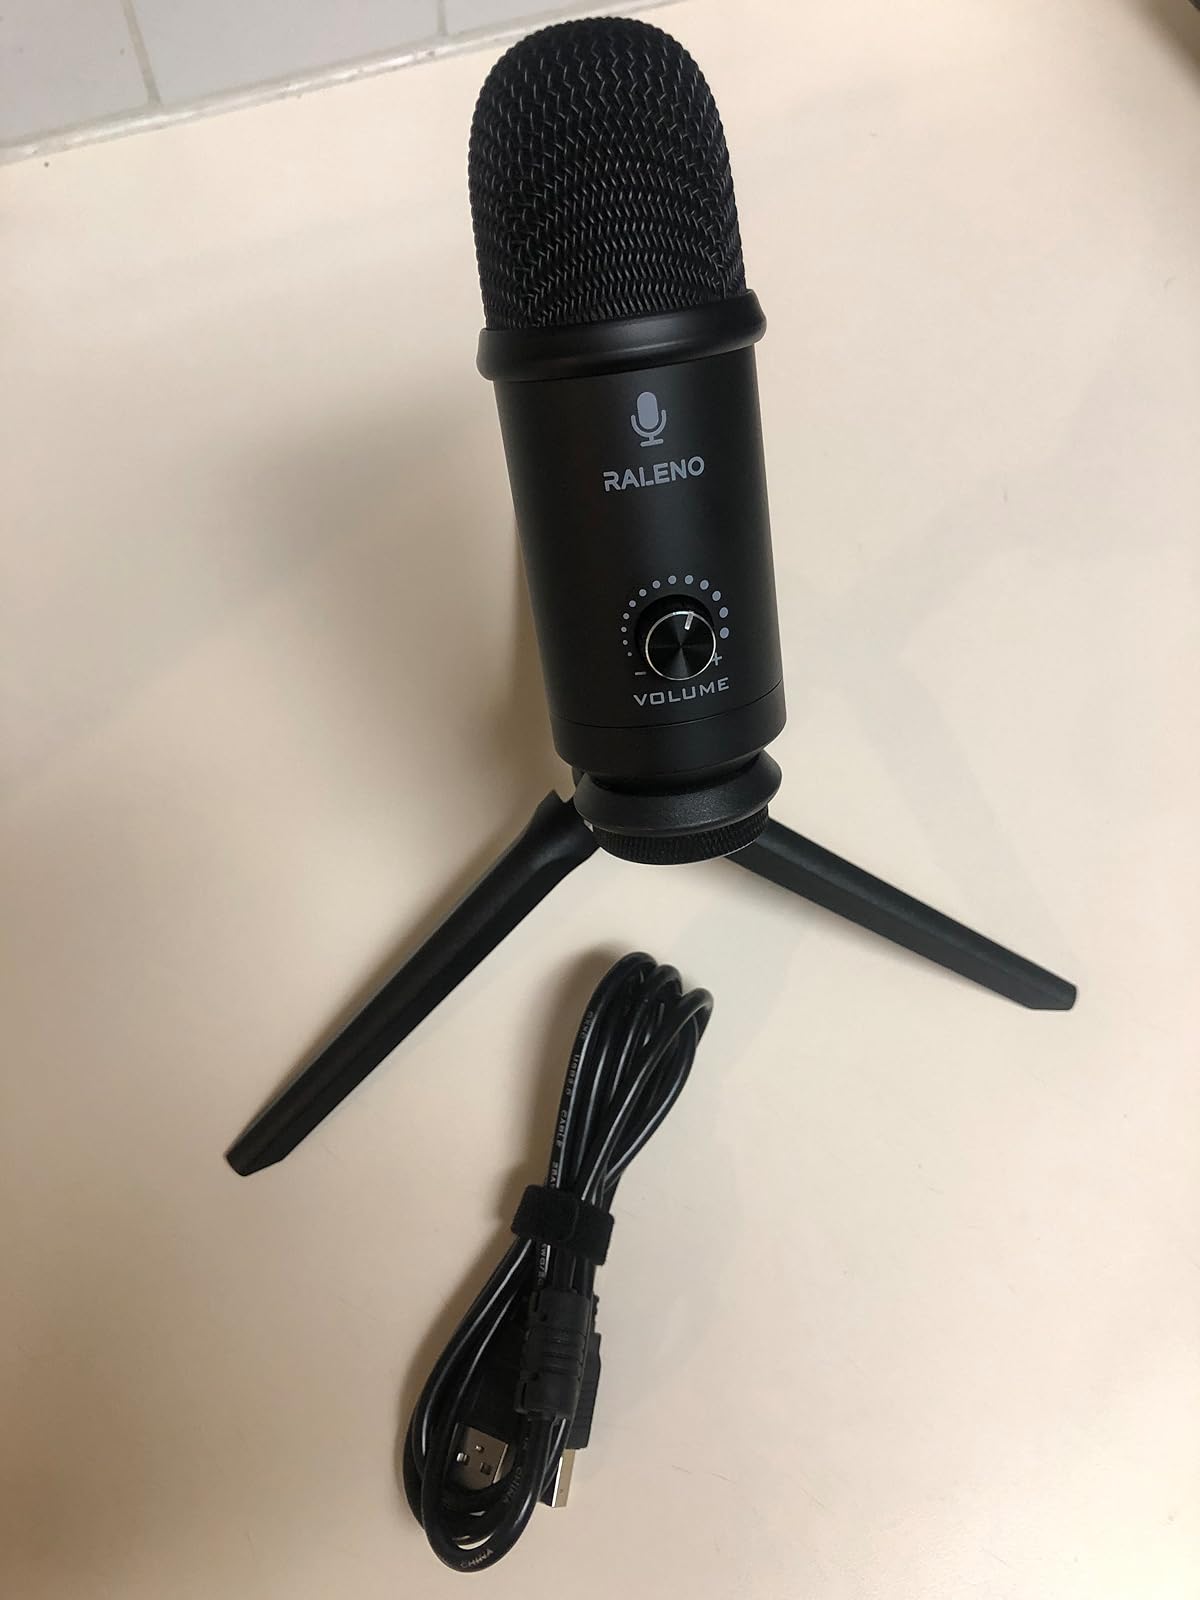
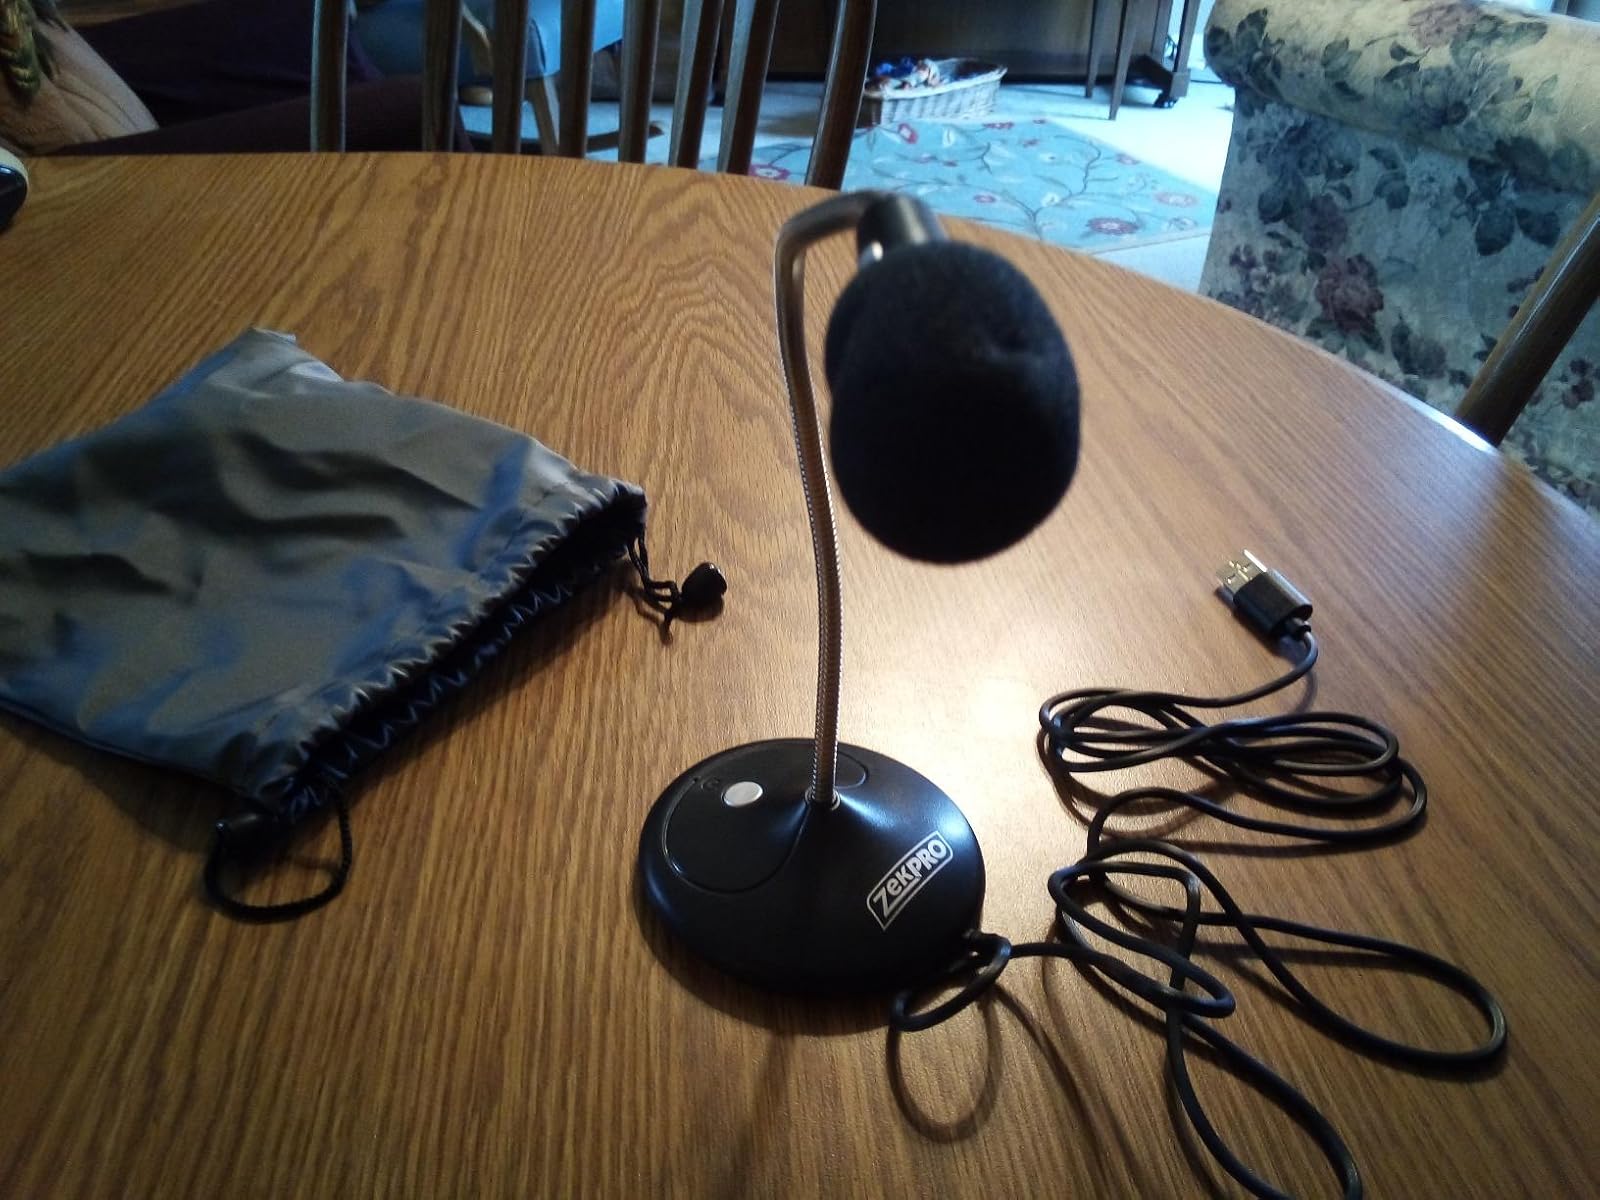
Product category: microphone
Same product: no